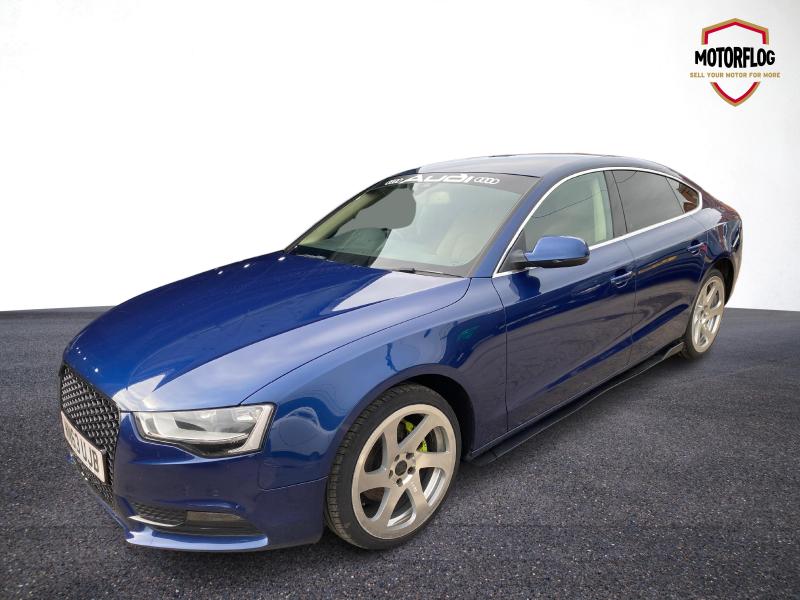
Aucun dommage détecté.
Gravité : aucun